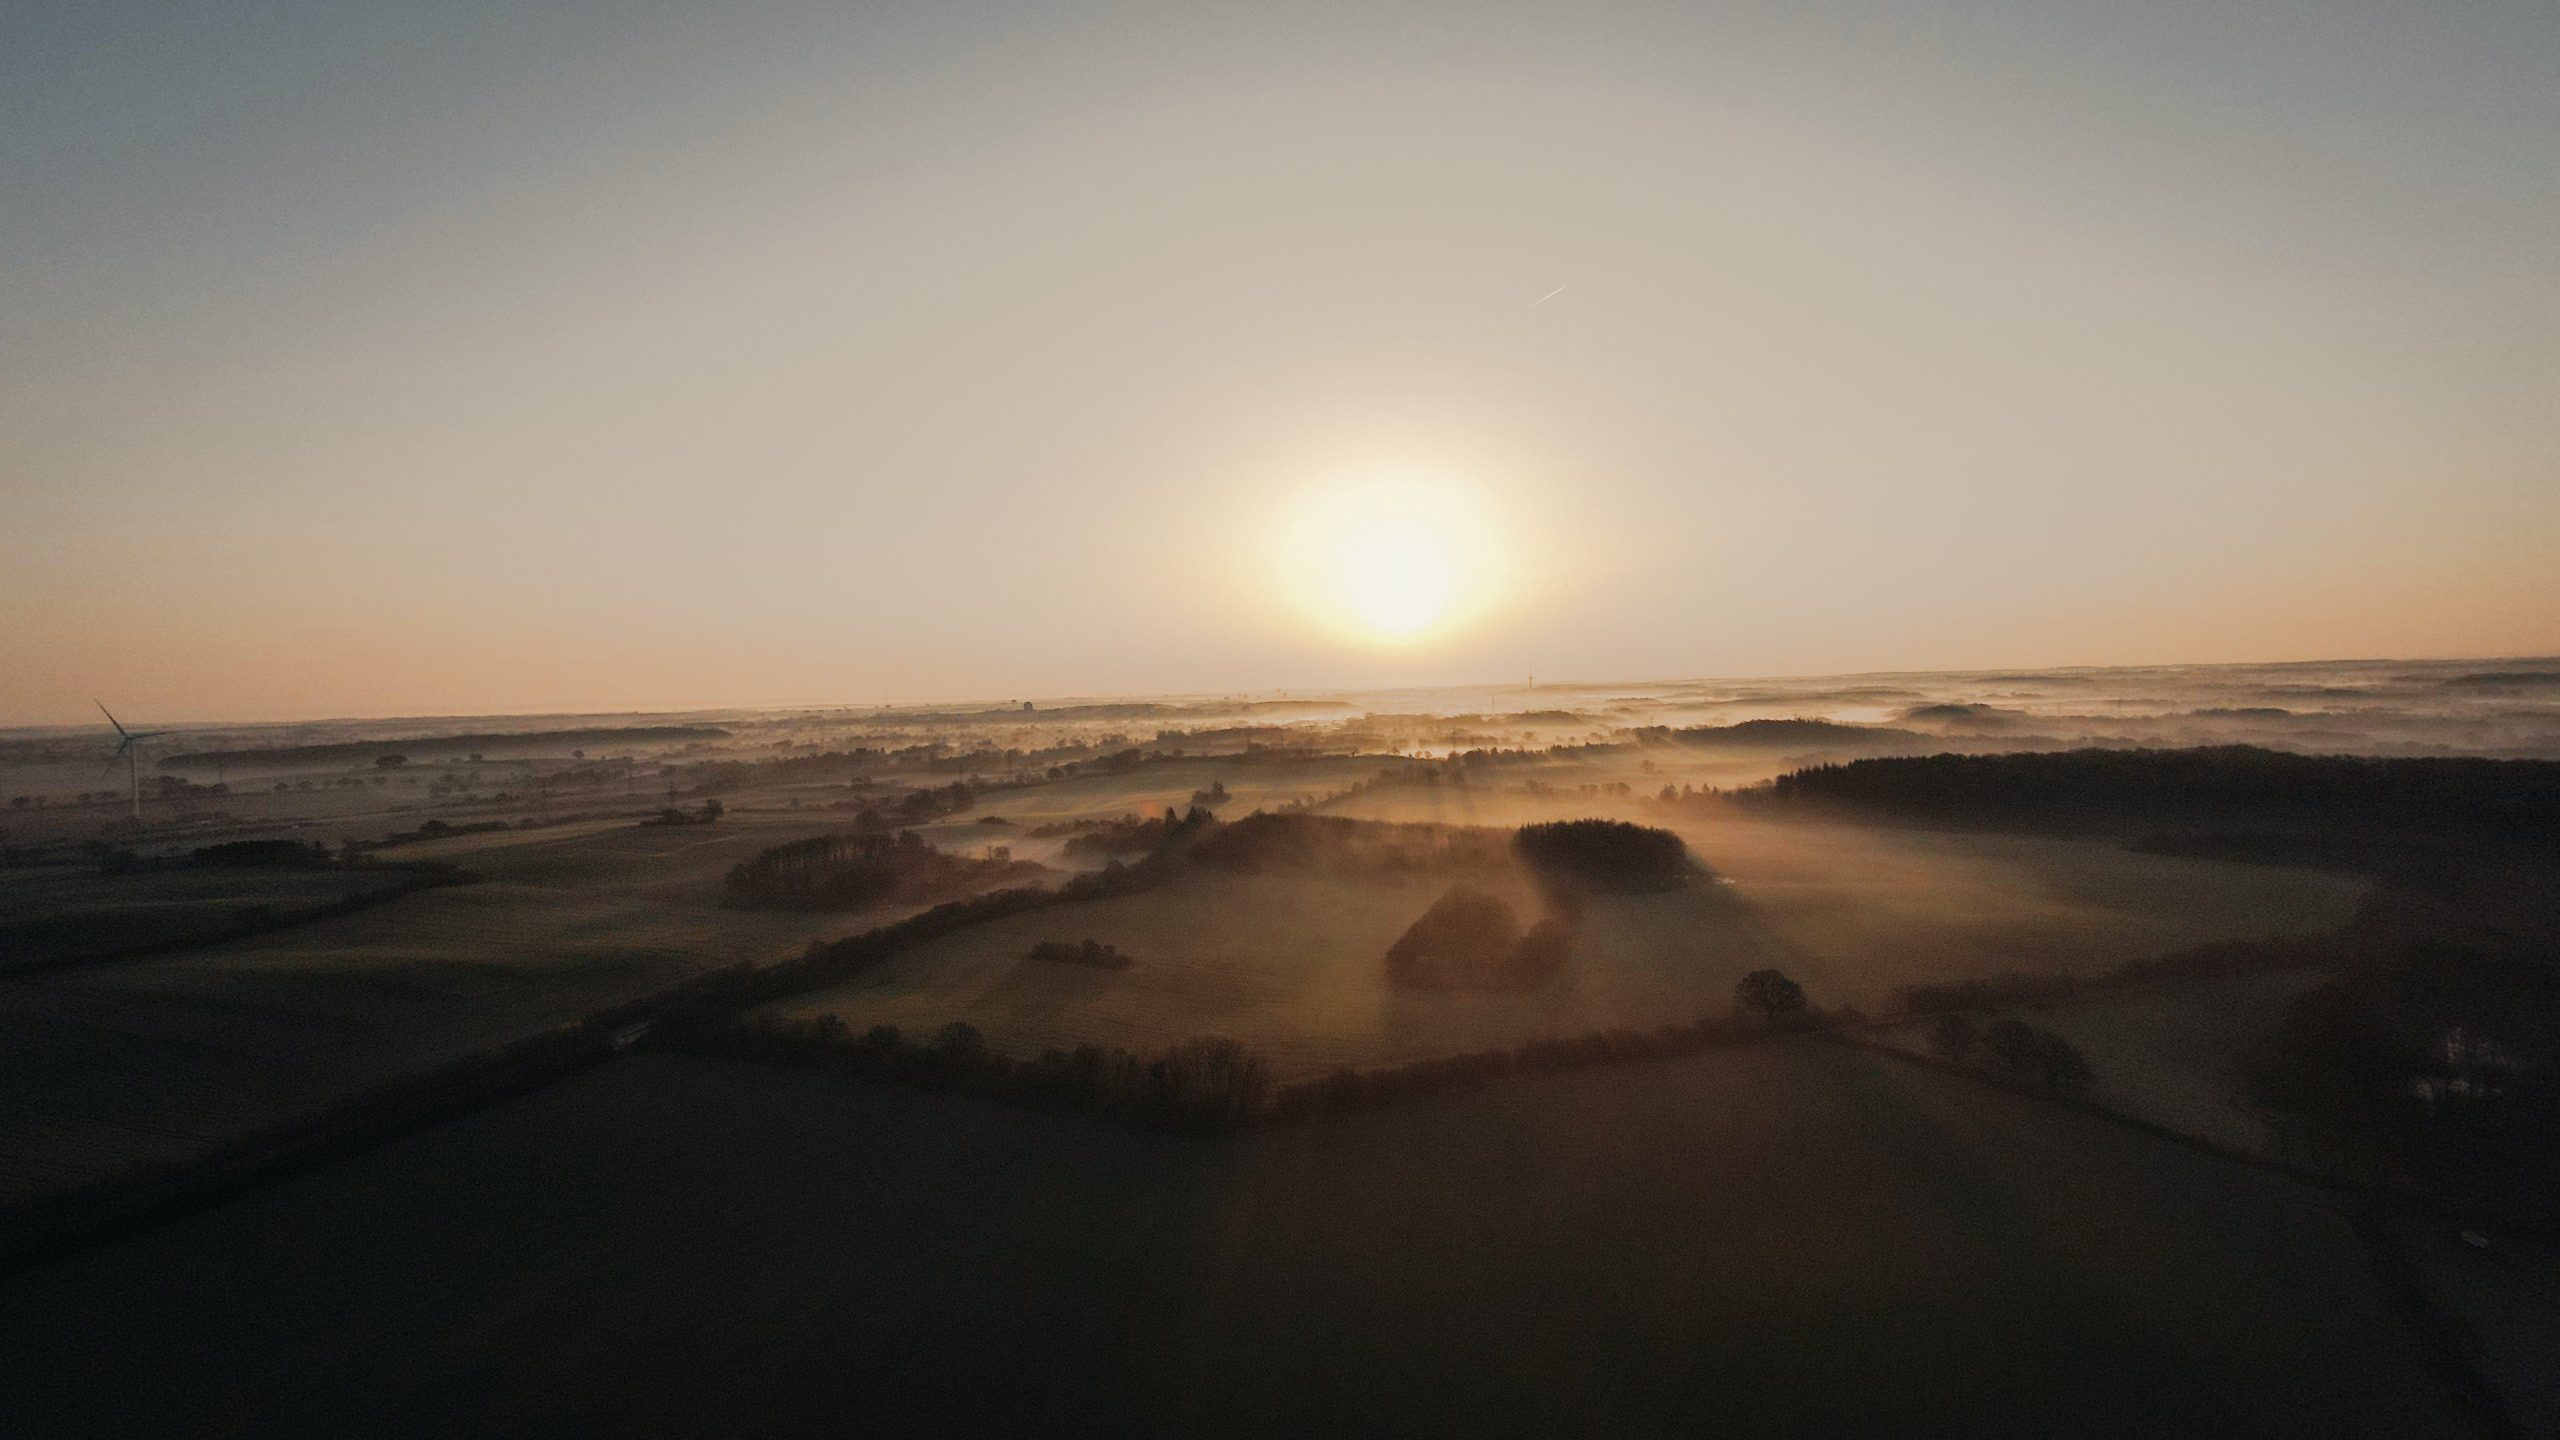
sky, atmosphere, afterglow, sunlight, dusk, sunset, horizon, sunrise, plain, landscape, sand, calm, natural landscape, astronomical object, dawn, coast, sun, geology, winter, hill, ocean, tree, evening, rock, soil, mist, aeolian landform, wind wave, wave, vacation, sea, heat, haze, shadow, lens flare